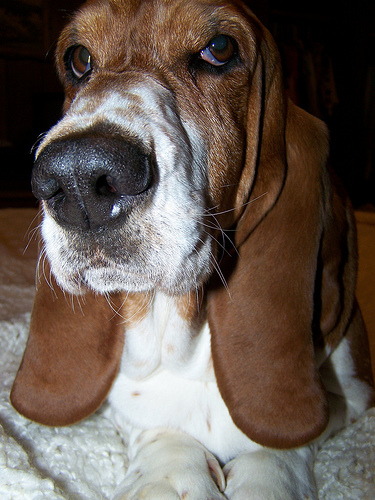
Animal: dog
Breed: basset_hound